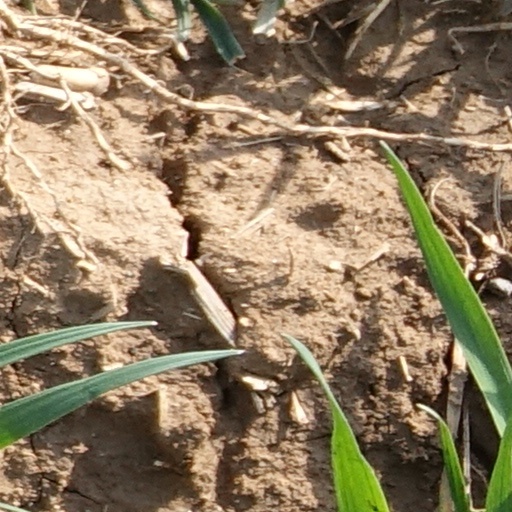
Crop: wheat